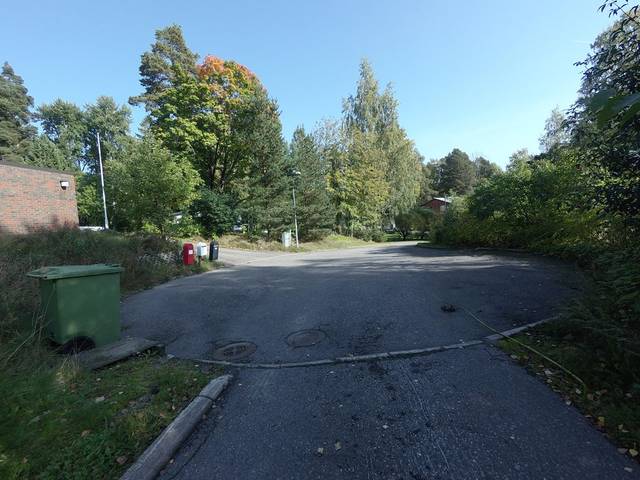
Region: Finland
Coordinates: 60.182, 24.666